Hispanic and Latino athletes in American sports

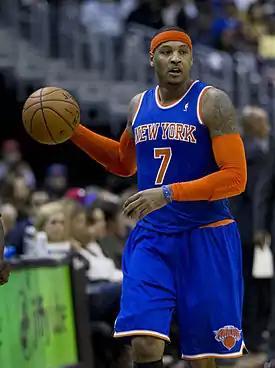
Puerto Rican NBA All-star Carmelo Anthony

The NBA (National Basketball Association) is the premier basketball league in America. For a long time it was a sport dominated by white Americans and it wasn't very popular amongst Latin American countries. That all changed with the arrival of the "Nuyoricans". They were Puerto Ricans who had moved to New York in search of a better life and while there discovered the sport of basketball. They brought the sport back with them to the island and it became immensely popular. For many young Latino/as who come to the United States as immigrants, sports is one way to connect with people their own age, both of their race and of other races. Sports is also a universal unifier, even if two people speak different languages, they can both speak the language of basketball when they are on the court. Sports became a way for many Latinos to immerse themselves in American culture and not feel so alienated. It helped Americans realize that Latinos enjoy the same sports that American's do, and sports even made it possible for many of the role models of young Americans be Latinos. Names such as David Ortiz, Manny Ramirez, and Manu Ginobili are easily recognizable by a large portion of America's youth, regardless of ethnicity. Today, programs like La Liga del Barrio, a youth basketball league in Philadelphia are created to encourage Latino/a youth to participate in sports, and to teach them the importance of discipline and education.